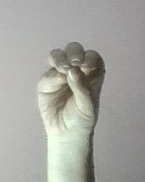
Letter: ha